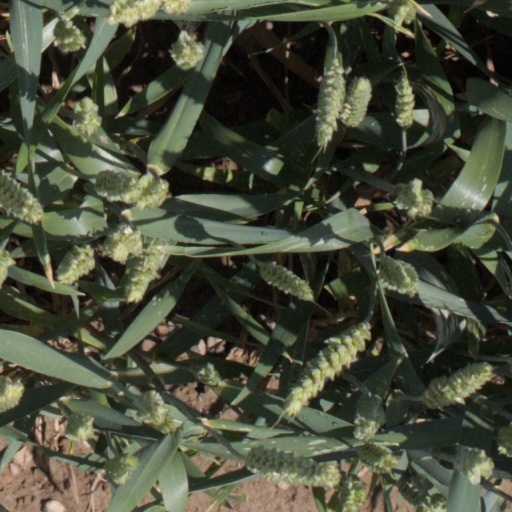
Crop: wheat